Montenegrin nationality law

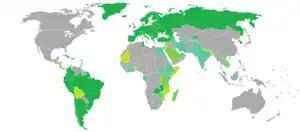

In 2015, Montenegrin citizens had visa-free or visa on arrival access to 104 countries and territories, ranking the Montenegrin passport 48th in the world according to the Visa Restrictions Index.